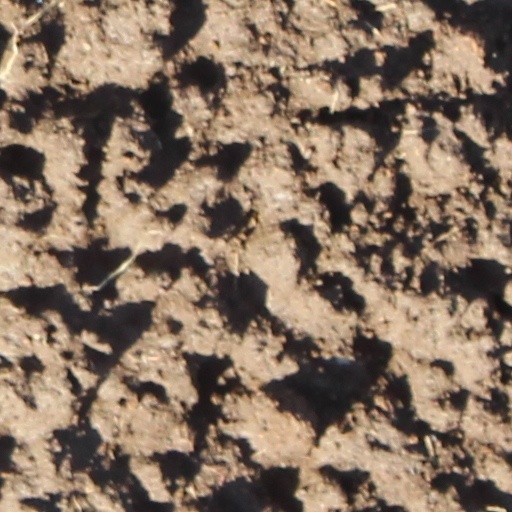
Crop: wheat